Hotel Timor

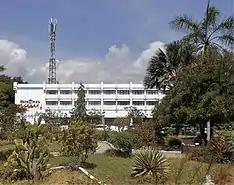
Hotel Timor in 2018.

Hotel Timor is a hotel in the centre of East Timor's capital, Dili. It is thought to be one of the oldest hotels in the city.